Derby pie
Also known as:
it - Italian: Derby pie
jv - Javanese: Pai derby
Category: pastry (tart)
Cuisine: American
Associated cuisines: American
Area: Kentucky
Countries: United States
Region: Northern America

A chocolate and walnut open-faced custard pie baked in a (pre-baked) pie shell.

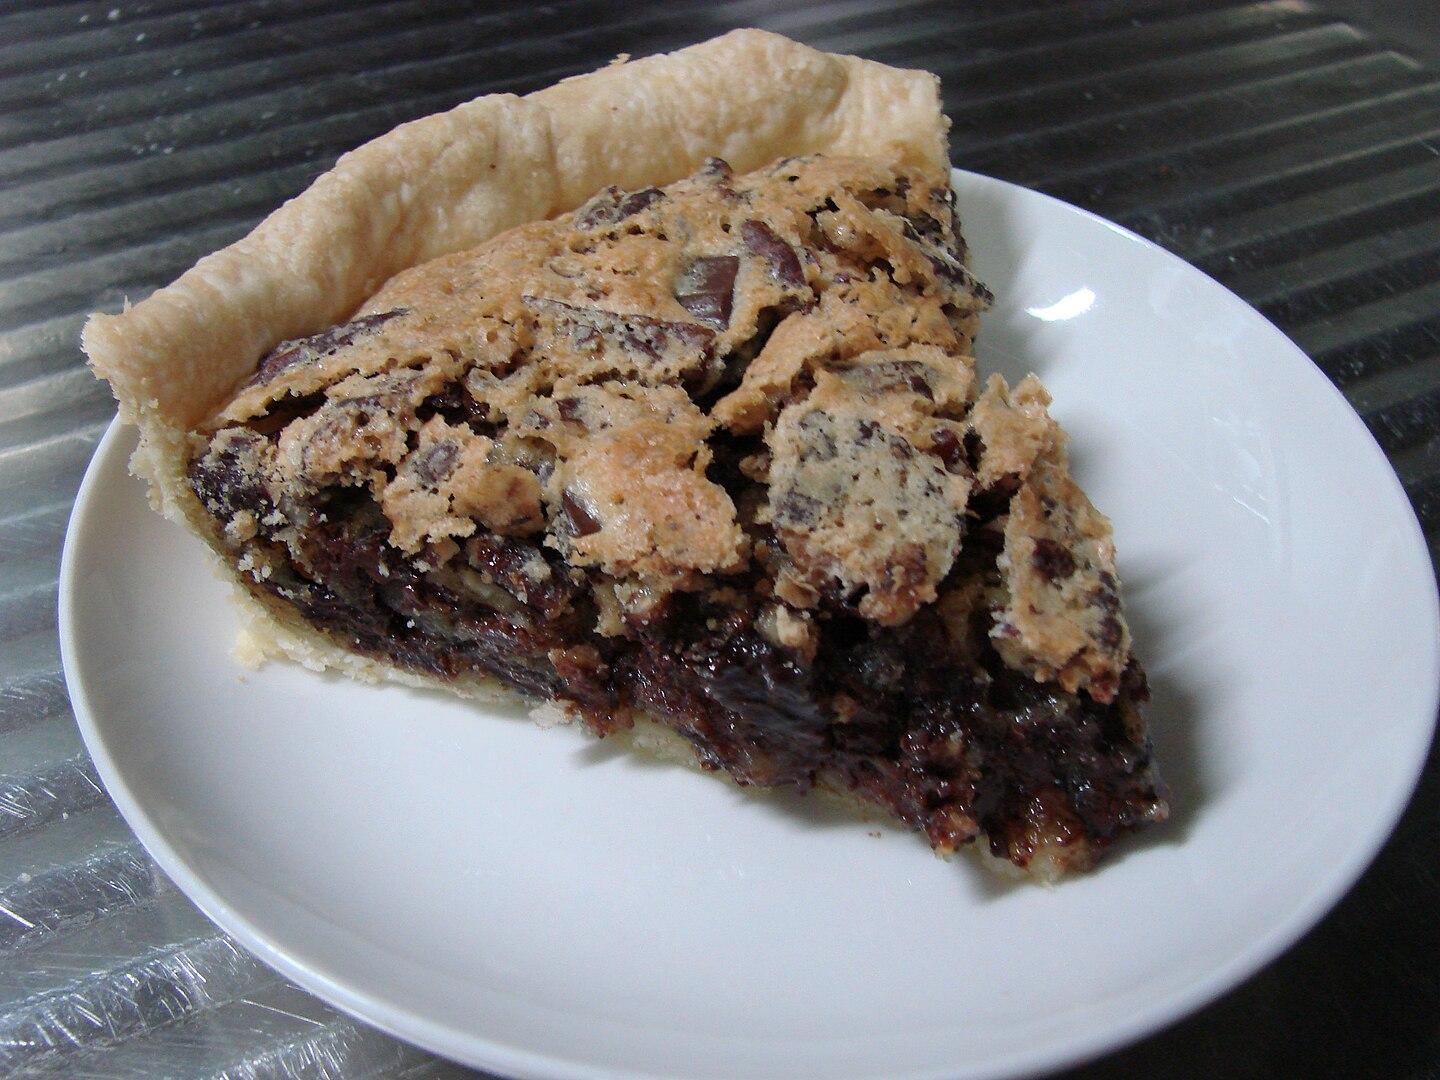